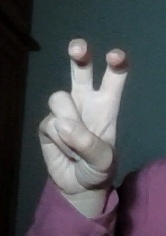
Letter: toot